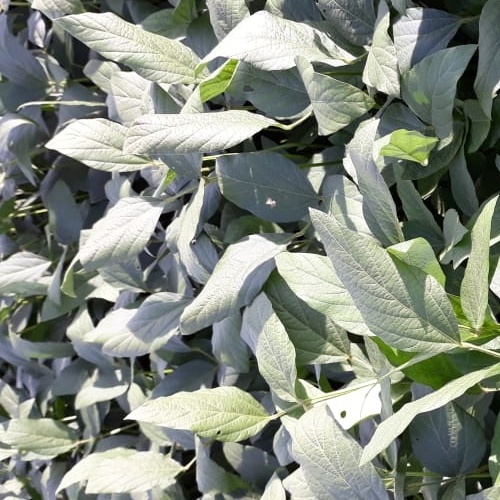
Label: Diabrotica_speciosa